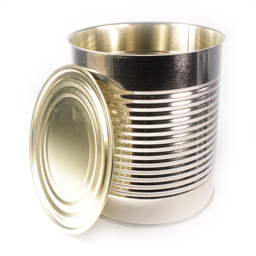
Label: metal